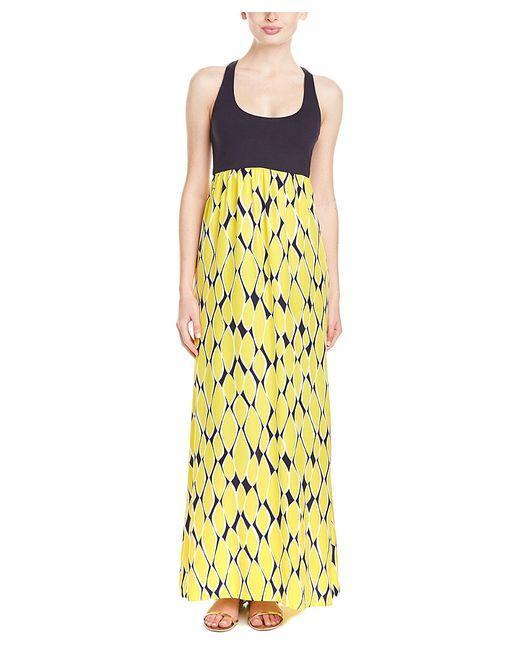
langes gestreiftes Sommer-Strandkleid, Schwarz und wellow